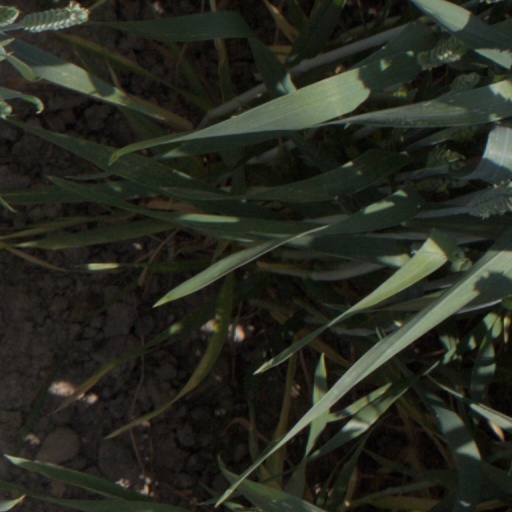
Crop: wheat